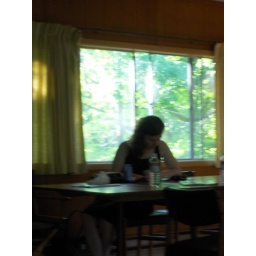
labor day weekend at the lake house in bridgman, michigan with 17 of our closest friends :D